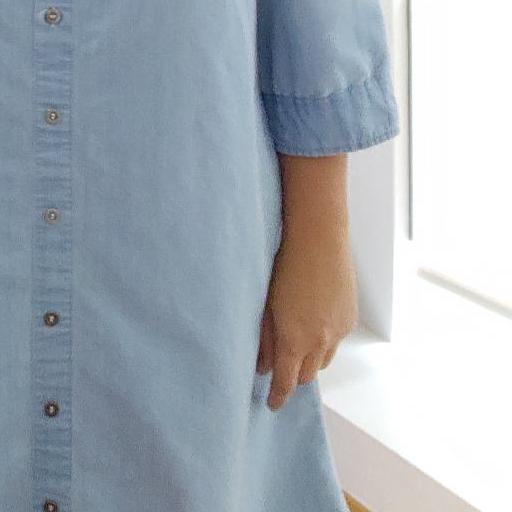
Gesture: no_gesture